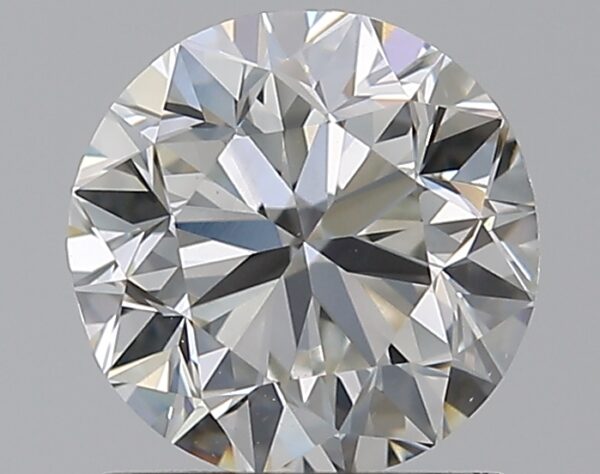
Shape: round
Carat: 1
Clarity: SI1
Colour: I
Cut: VG
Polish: EX
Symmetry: VG
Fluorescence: N
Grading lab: GIA
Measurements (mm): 6.12 x 6.21 x 4.03